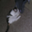
Label: cat